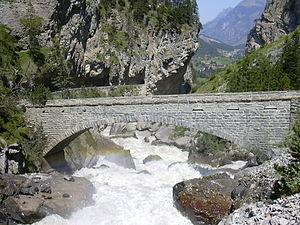
La Kander est une rivière suisse de l'Oberland bernois.